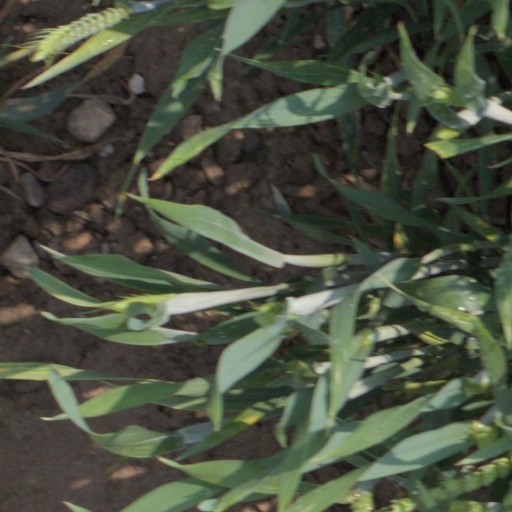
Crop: wheat